Jim Fairlie (MSP)

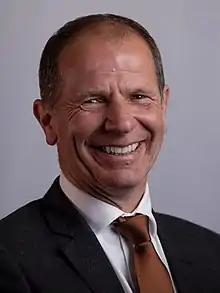
Official portrait, 2021

James McGregor Fairlie is a Scottish National Party (SNP) politician who has been Minister for Agriculture and Connectivity since February 2024. Fairlie has also served as the Member of the Scottish Parliament (MSP) for Perthshire South and Kinross-shire since May 2021.